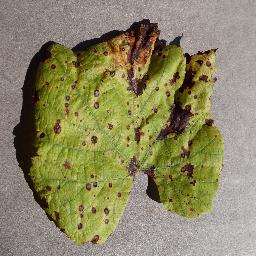
Label: Grape___Leaf_blight_(Isariopsis_Leaf_Spot)